John Snow College, Durham

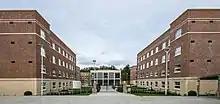
College entrance and central building

In 2020, the college moved to its permanent home in new purpose-built buildings at Mount Oswald, between South College, Durham and Durham University Business School. The site has seven blocks named after the roads surrounding the Broad Street pump from which John Snow removed the handle during the 1854 Broad Street cholera outbreak: Wardour, Bridle, Carnaby, Marshall, Lexington, Hopkins and Broadwick. Broadwick blocks are built like townhouses, with shared bathrooms, and are located at the back of the college. The rest of the blocks offer ensuite bathrooms and are divided into cluster flats housing 6-8 people. By the main gates of the college, in between Bridle and Wardour, resides a replica of the water pump Snow removed the handle from.